Mississippi College

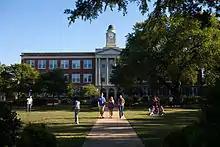
Nelson Hall

In 1942, Mississippi College acquired Hillman College. A new Nelson Hall administration building was erected in 1948, and new residence halls were built.